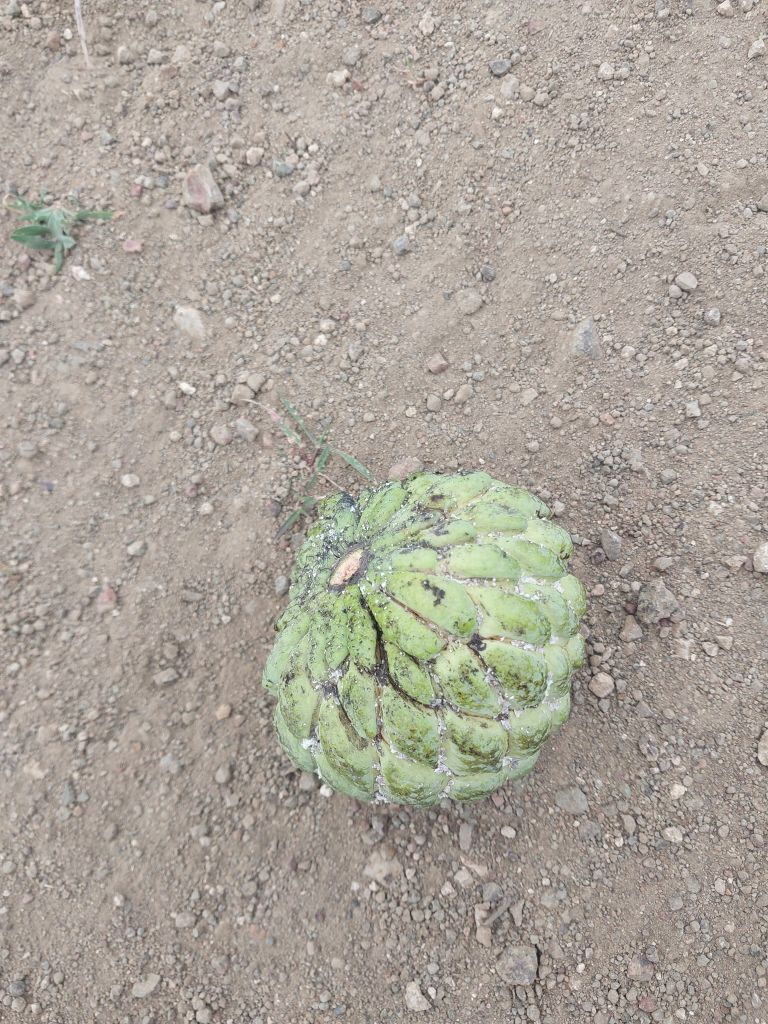
Disease label: Leaf spot on fruit